Helm Place (Elizabethtown, Kentucky)

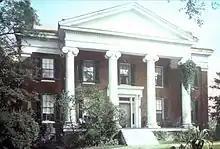
Helm-Place.jpg

Helm Place is a white-columned, brick mansion built by John LaRue Helm in the 1830s, about one and a half miles north of the center of Elizabethtown, Kentucky. It was added to the National Register of Historic Places in 1976.